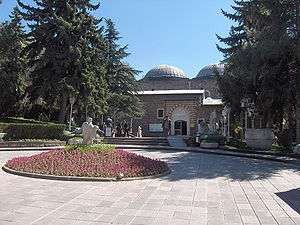
Museum for Anatolske Civilisationer
Museets indgang
Museum for Anatolske Civilisationer i Ankara er foruden museet i Istanbul det mest betydningsfulde arkæologiske museum i Tyrkiet. Det ligger i bydelen Atpazarı i Ankaras gamle bydel.